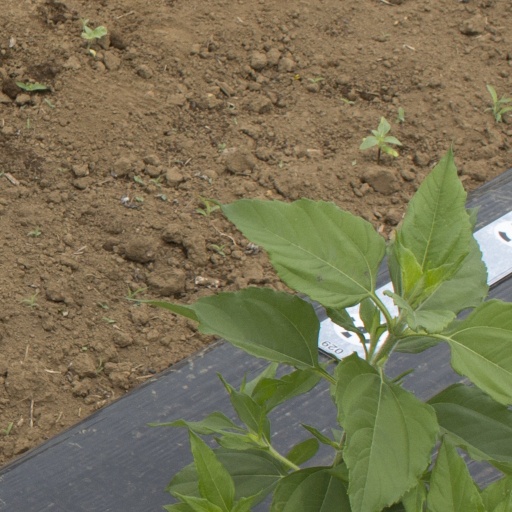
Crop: Jerusalem artichoke